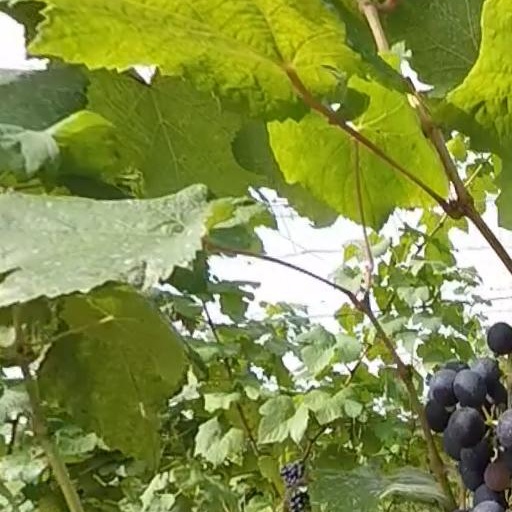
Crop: grape